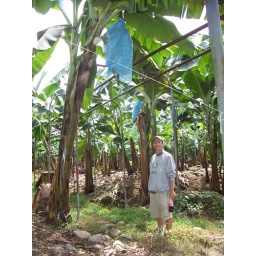
A monkey loose in the banana plantation! 8/1/07